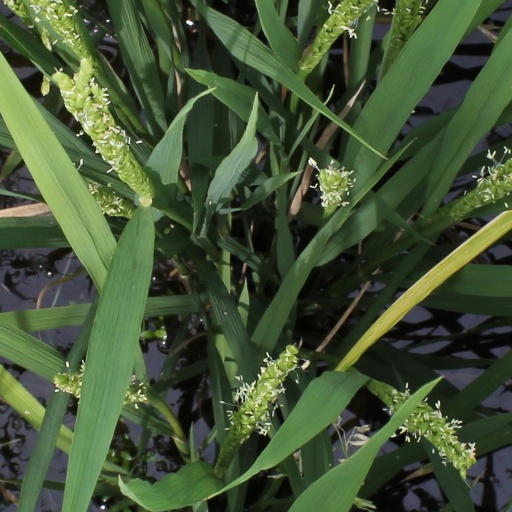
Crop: rice